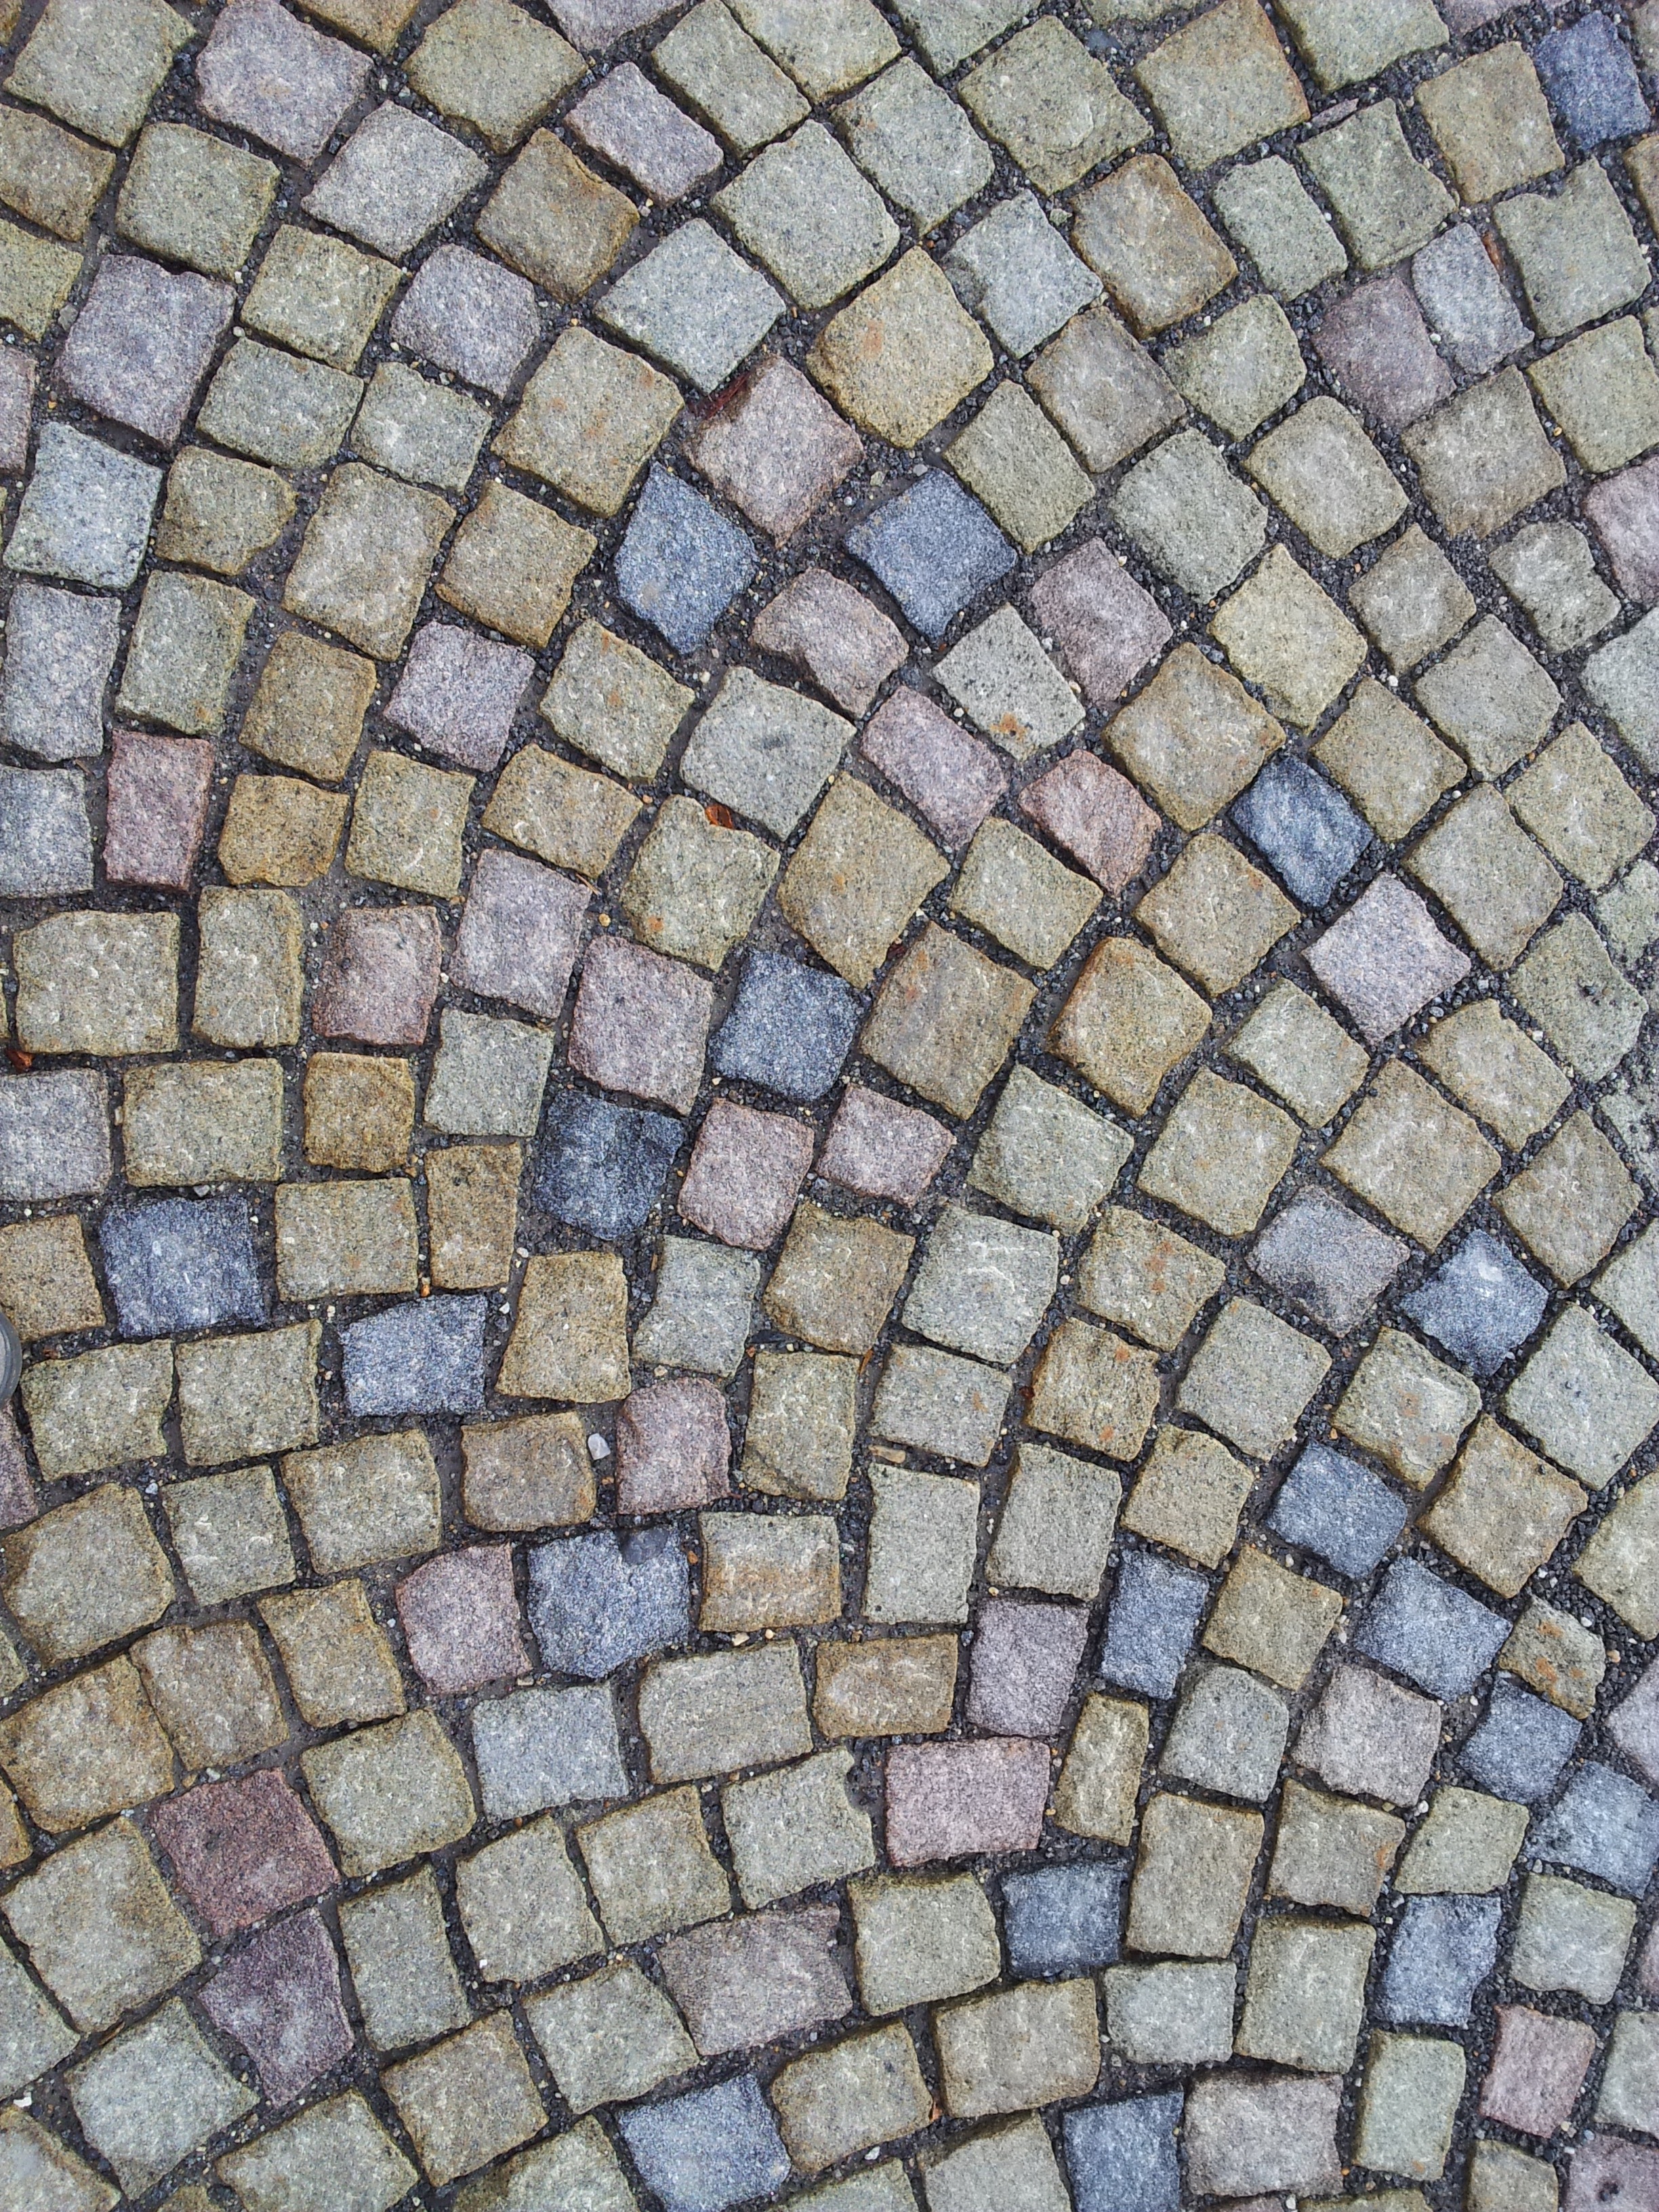
path, sidewalk, floor, cobblestone, wall, stone, asphalt, pavement, walkway, soil, stone wall, brick, art, mosaic, paving, brickwork, czech republic, flooring, road surface, stone cubes